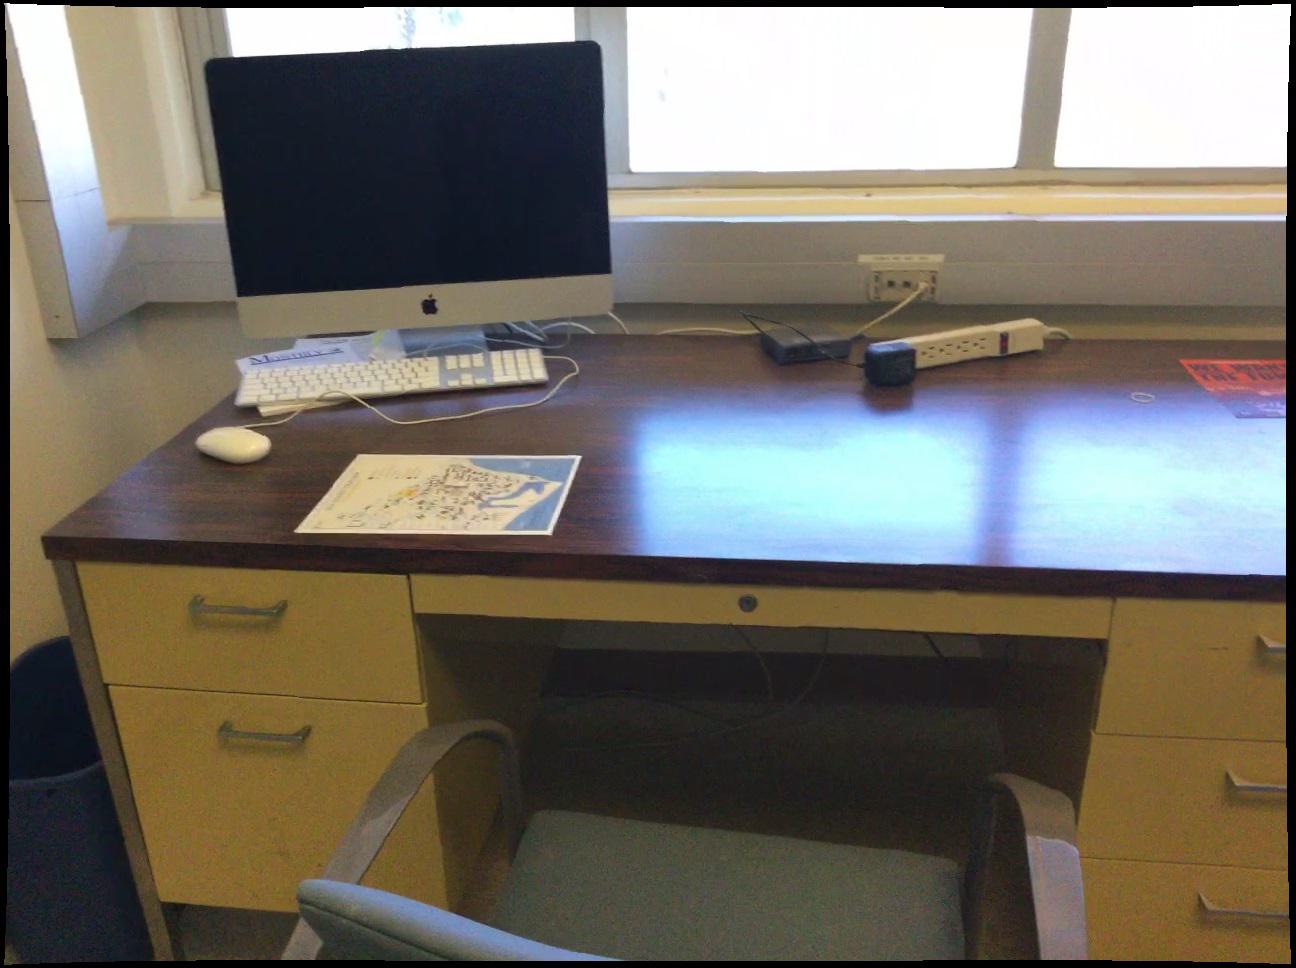
Question: Is the bin in front of the monitor from the second object's perspective? Final answer should be yes or no.
Answer: Yes